Answer in natural language. Which point is closer to the camera taking this photo, point B  or point C? Choose between the following options: B or C
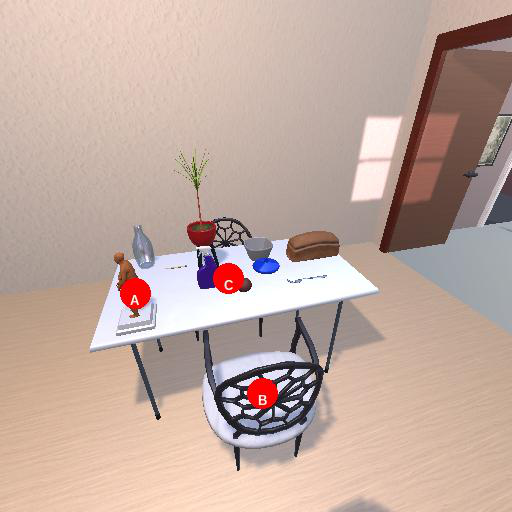
<answer>B</answer>